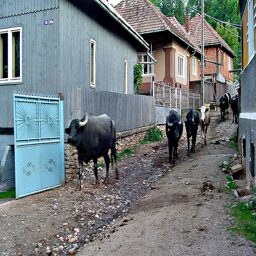
A group of bulls are running down a street unattended.
A plethora of black bulls in between houses.
One steer seems to be leading the pack in the dirt.
Bunch of bulls running in between houses.
Several cattle that are walking down a street.